Chandelier

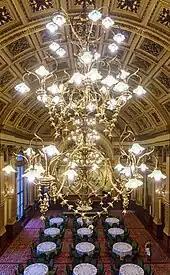
A late-19th century electrolier in Glasgow

Chandeliers began to be decorated with carved rock crystal (quartz) of Italian origin in the 16th century, a highly expensive material. The rock crystal pieces were hung from a metal frame as pendants or drops. The metal frame of French chandeliers may have a central stem onto which arms are attached, later some may form a cage or "birdcage" without a central stem. Few, however, could afford these rock crystal chandeliers as they were costly to produce. In the 17th century multi-faceted crystals that could reflect light from the candles were used to decorate chandelier and they were called "chandeliers de crystal" in France. The chandeliers produced in France in the 17th century were in the French Baroque style, and rococo in the 18th century. French rock crystal chandeliers found their finest expression under Louis XIV, as exemplified by chandeliers at the Palace of Versailles.